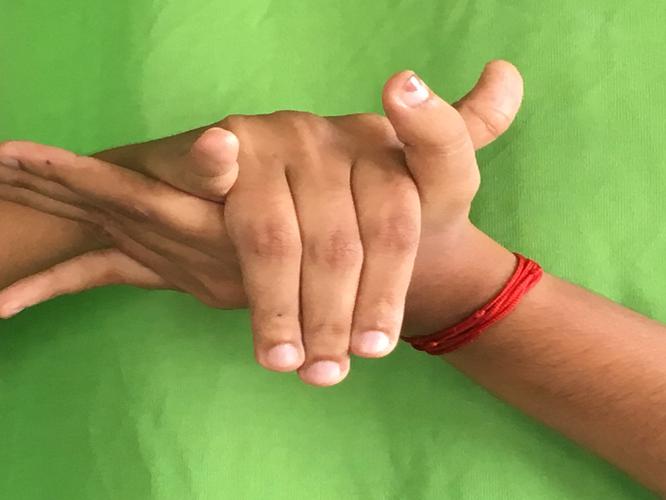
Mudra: Kurma
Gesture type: double_hand